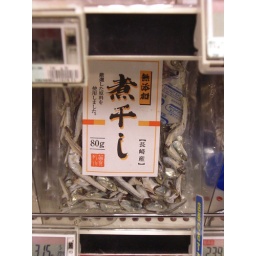
more fish in a bag